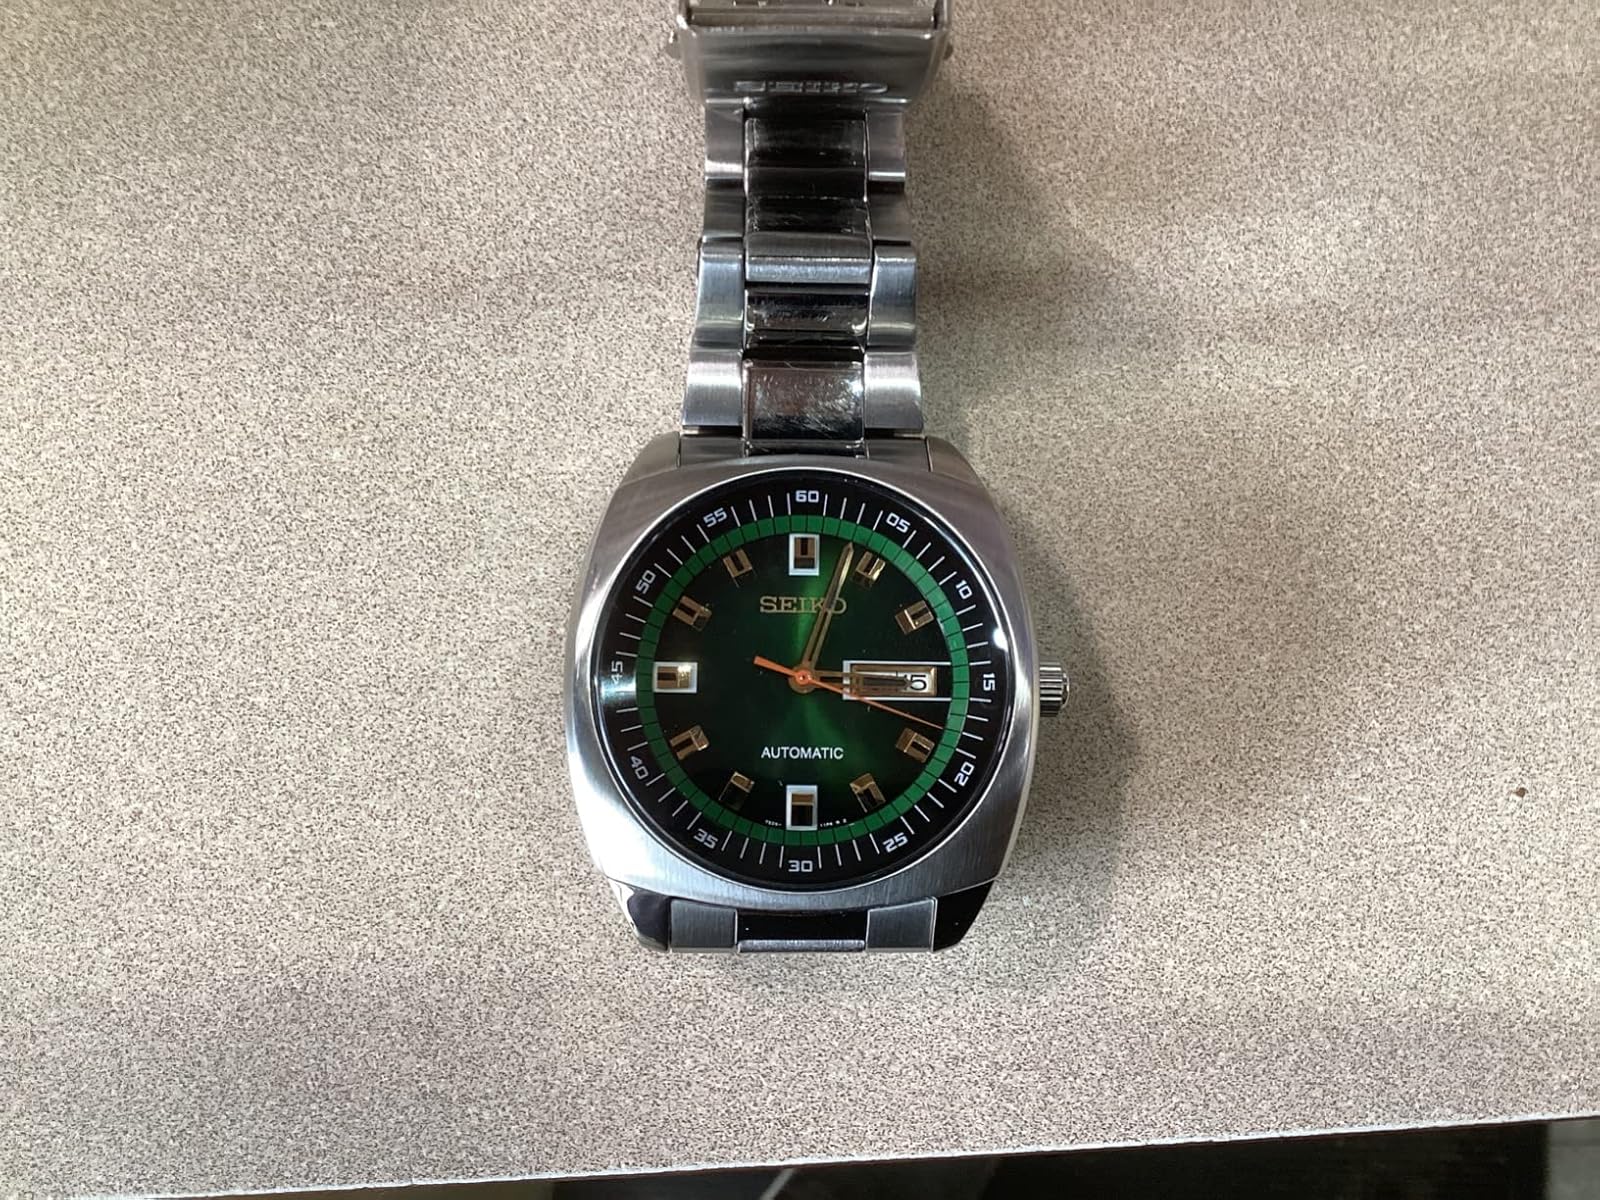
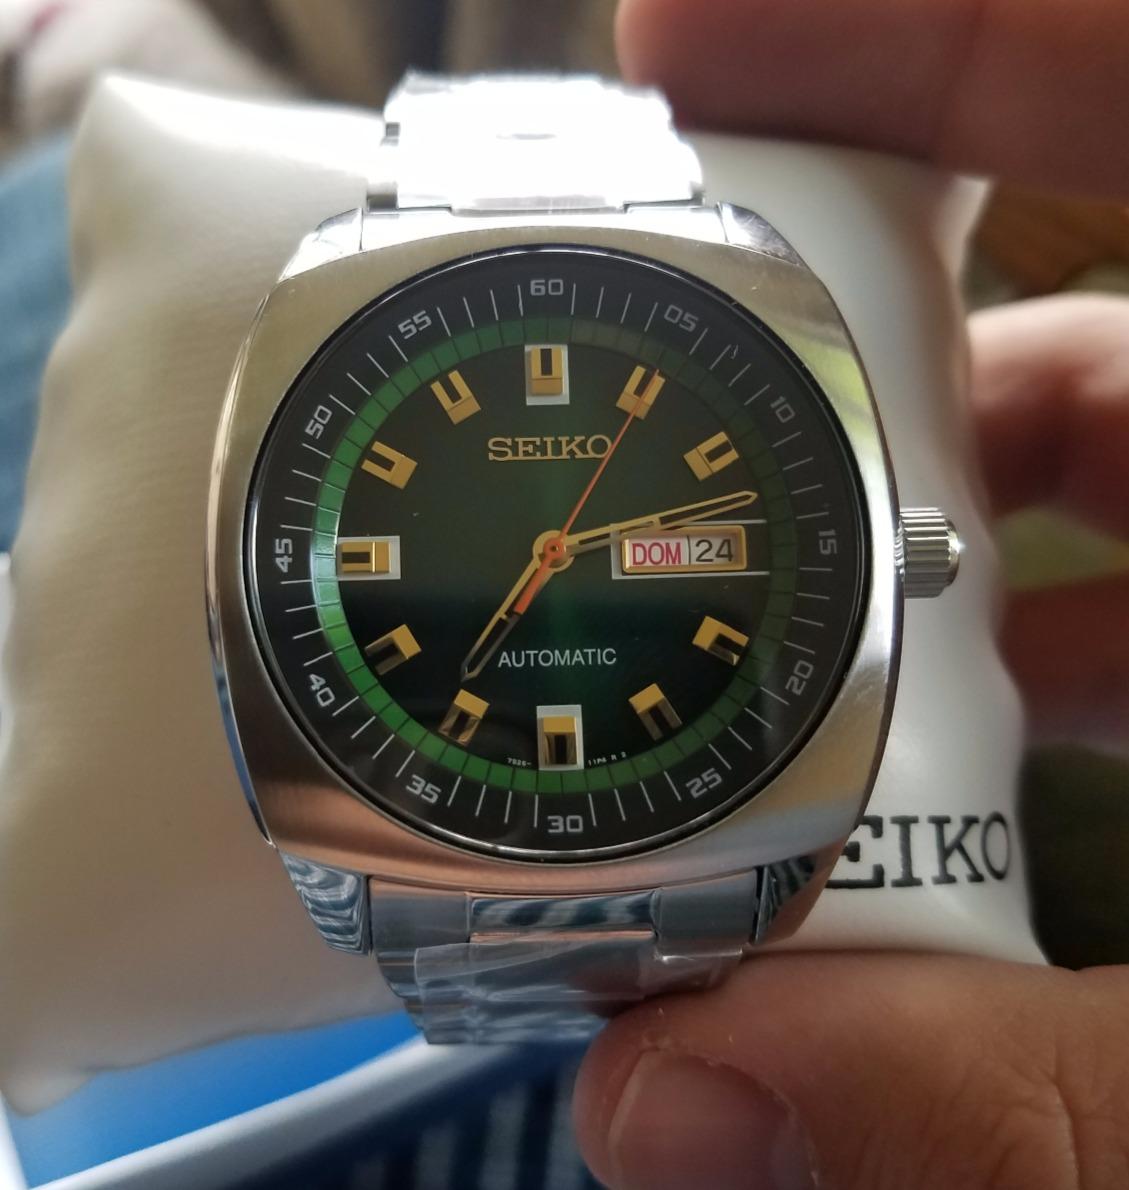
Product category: accessories_watch
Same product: yes